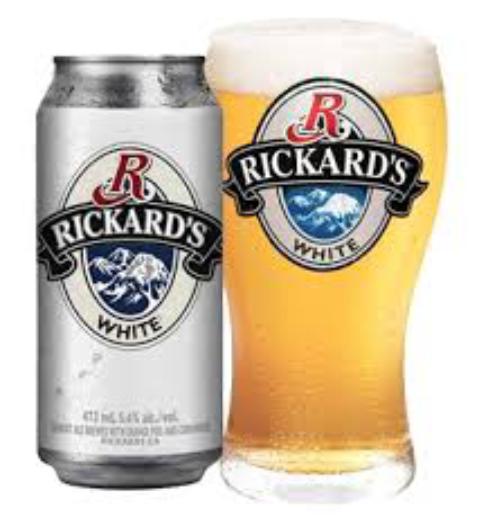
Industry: Food